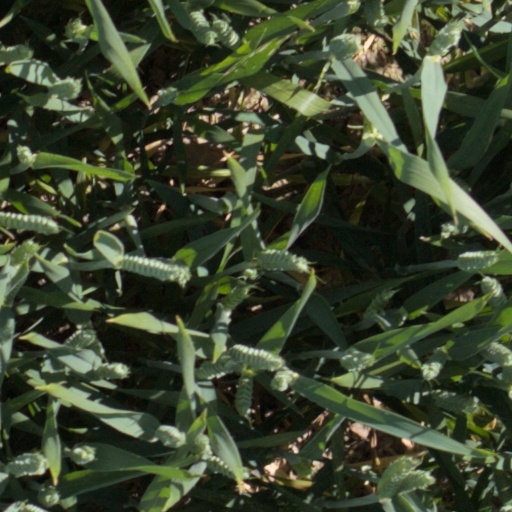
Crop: wheat